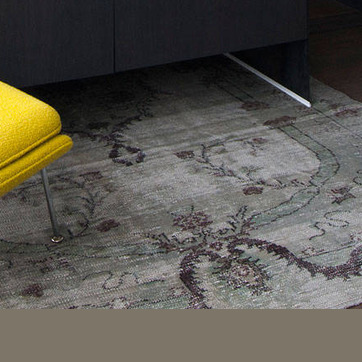
Material: carpet